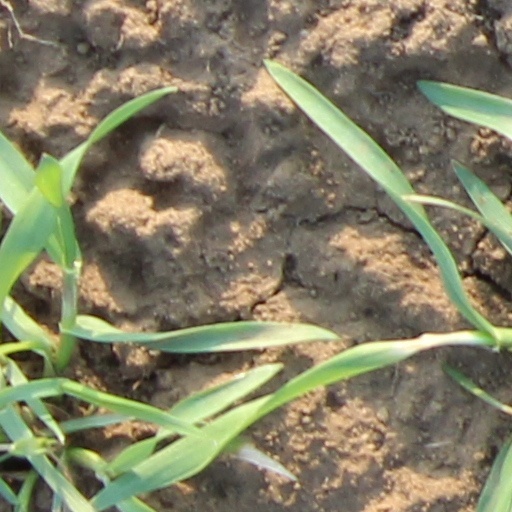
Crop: wheat